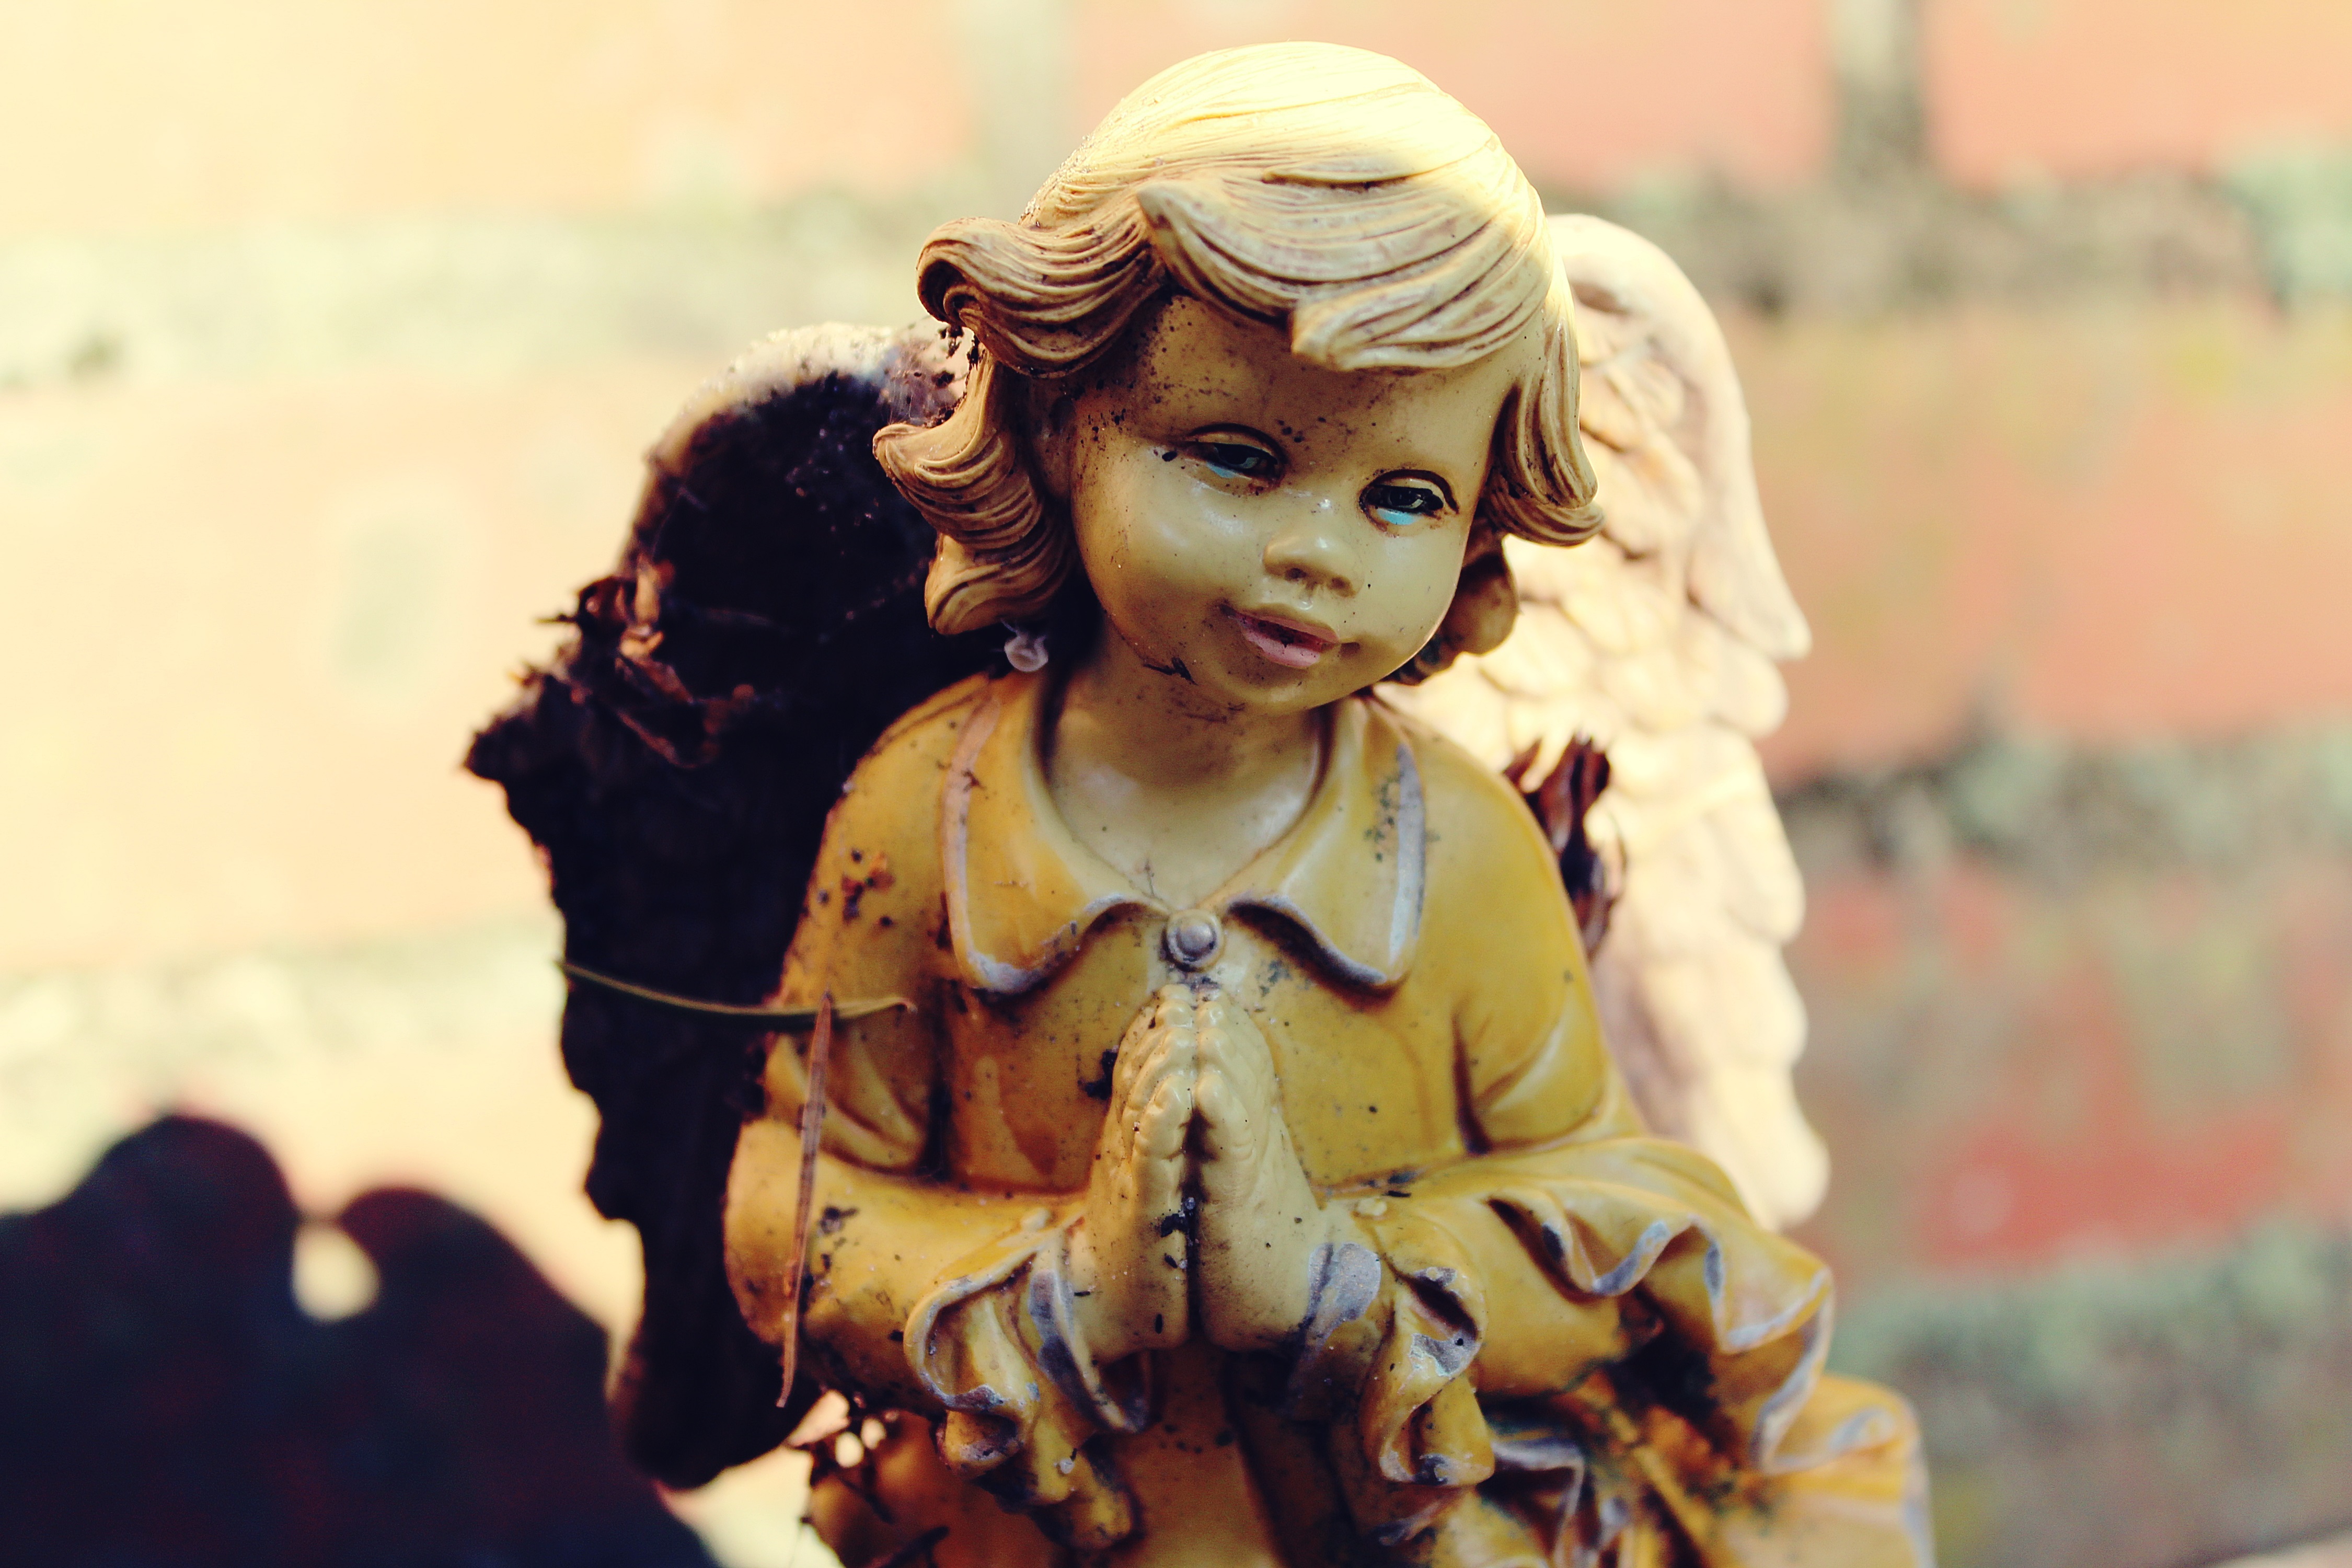
wing, people, sun, woman, wall, statue, shadow, religion, fashion, rest, clothing, cemetery, christian, lady, toy, spiritual, pray, sculpture, doll, angel, art, dress, figure, gold, hands, contemplative, faith, commemorate, prayer, christianity, costume, angel figure, god, angel face